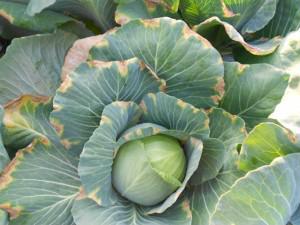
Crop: unknown
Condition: cabbage_cabbage_black_rot